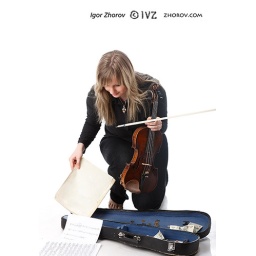
Young woman street violinist. Isolated over white background.